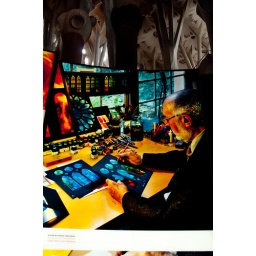
The artist Joan Vila-Grau following in Gaudi's footsteps and designing the stained glass windows in his absence